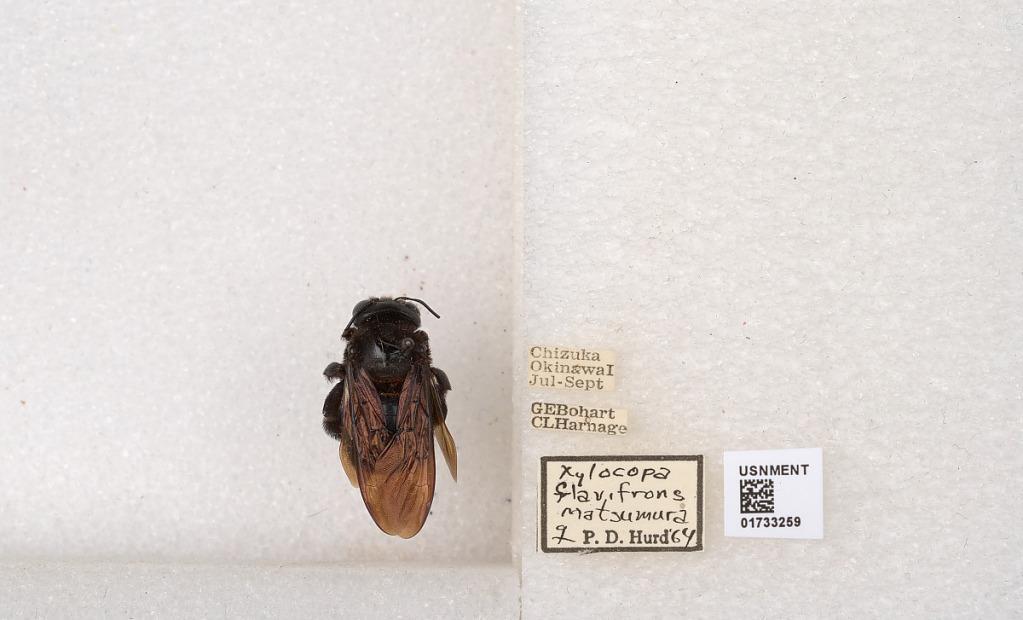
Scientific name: Xylocopa (Alloxylocopa) flavifrons Matsumura
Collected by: G. Bohart & C. Harnage
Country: Japan
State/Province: Okinawa
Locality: Chizuka, Okinawa Island
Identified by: Hurd, P. D.